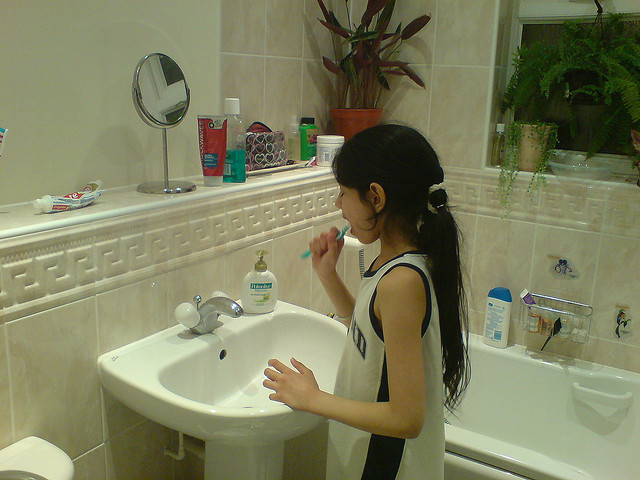
user: Given an image and a question. Answer the question in a short answer. Question: How many times should you do this in a day? Short Answer:
assistant: twice